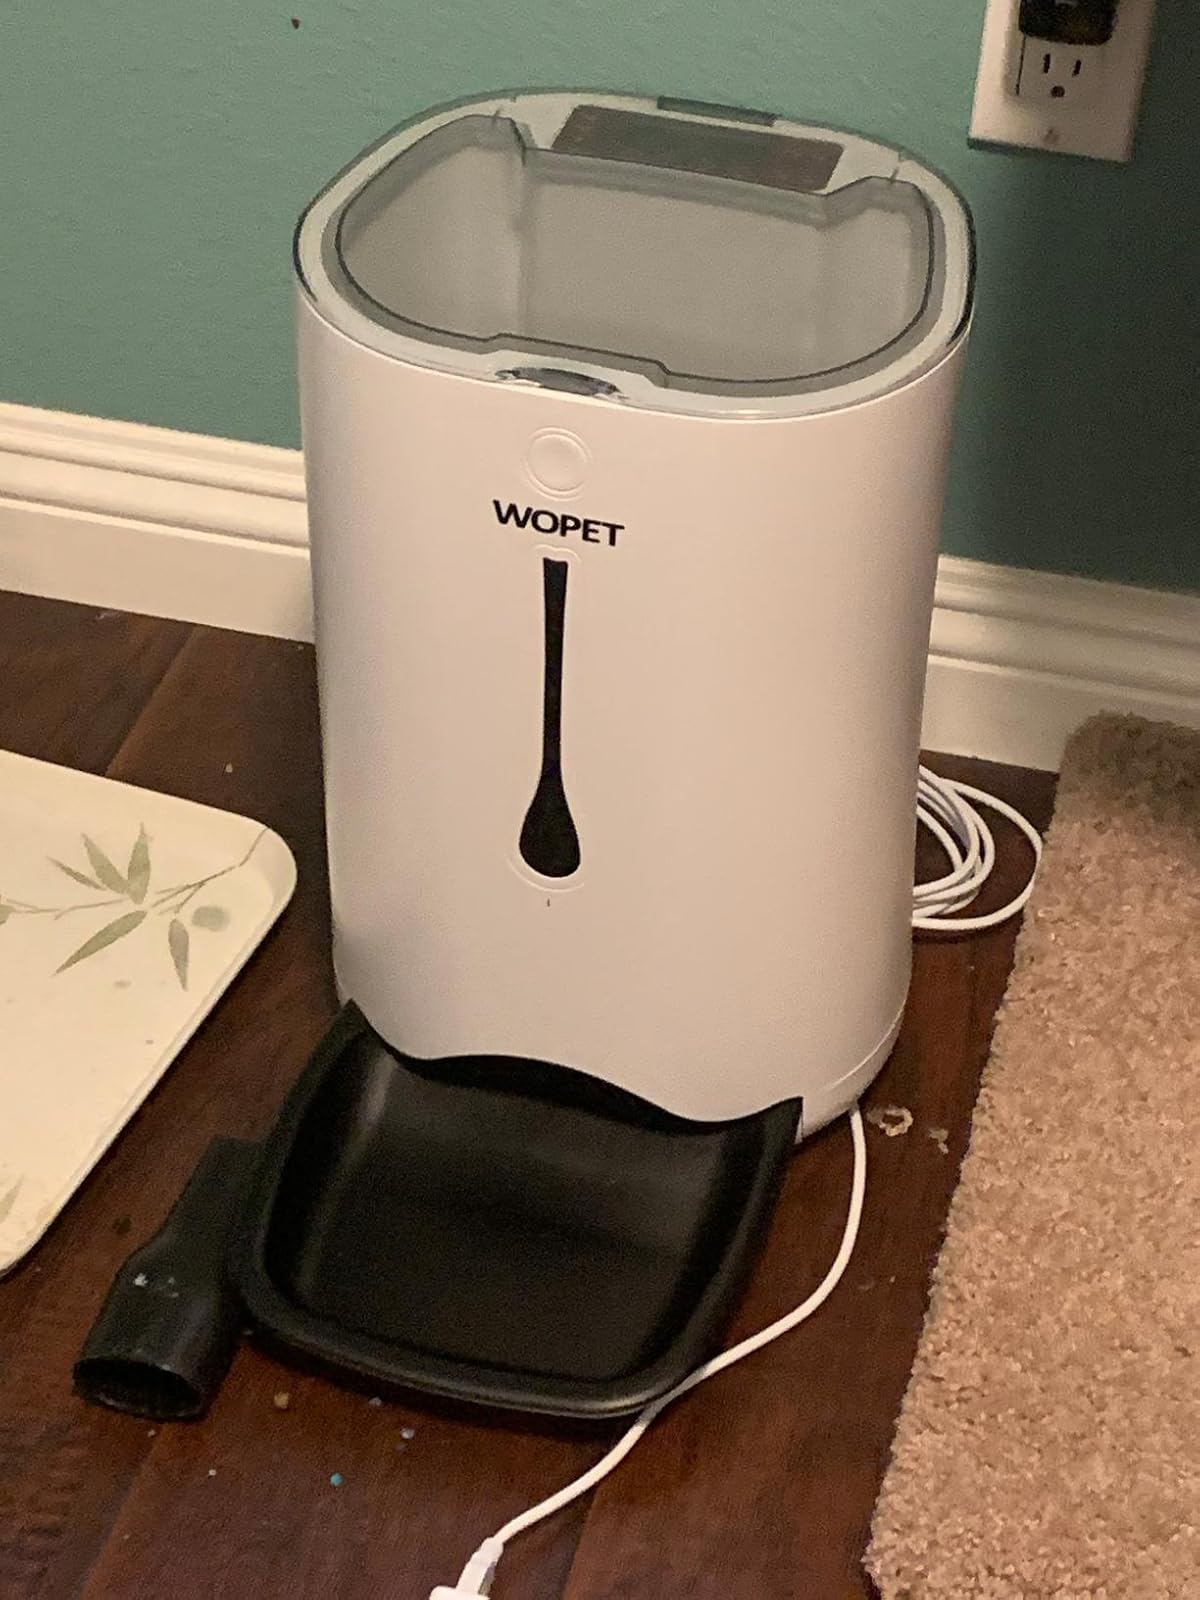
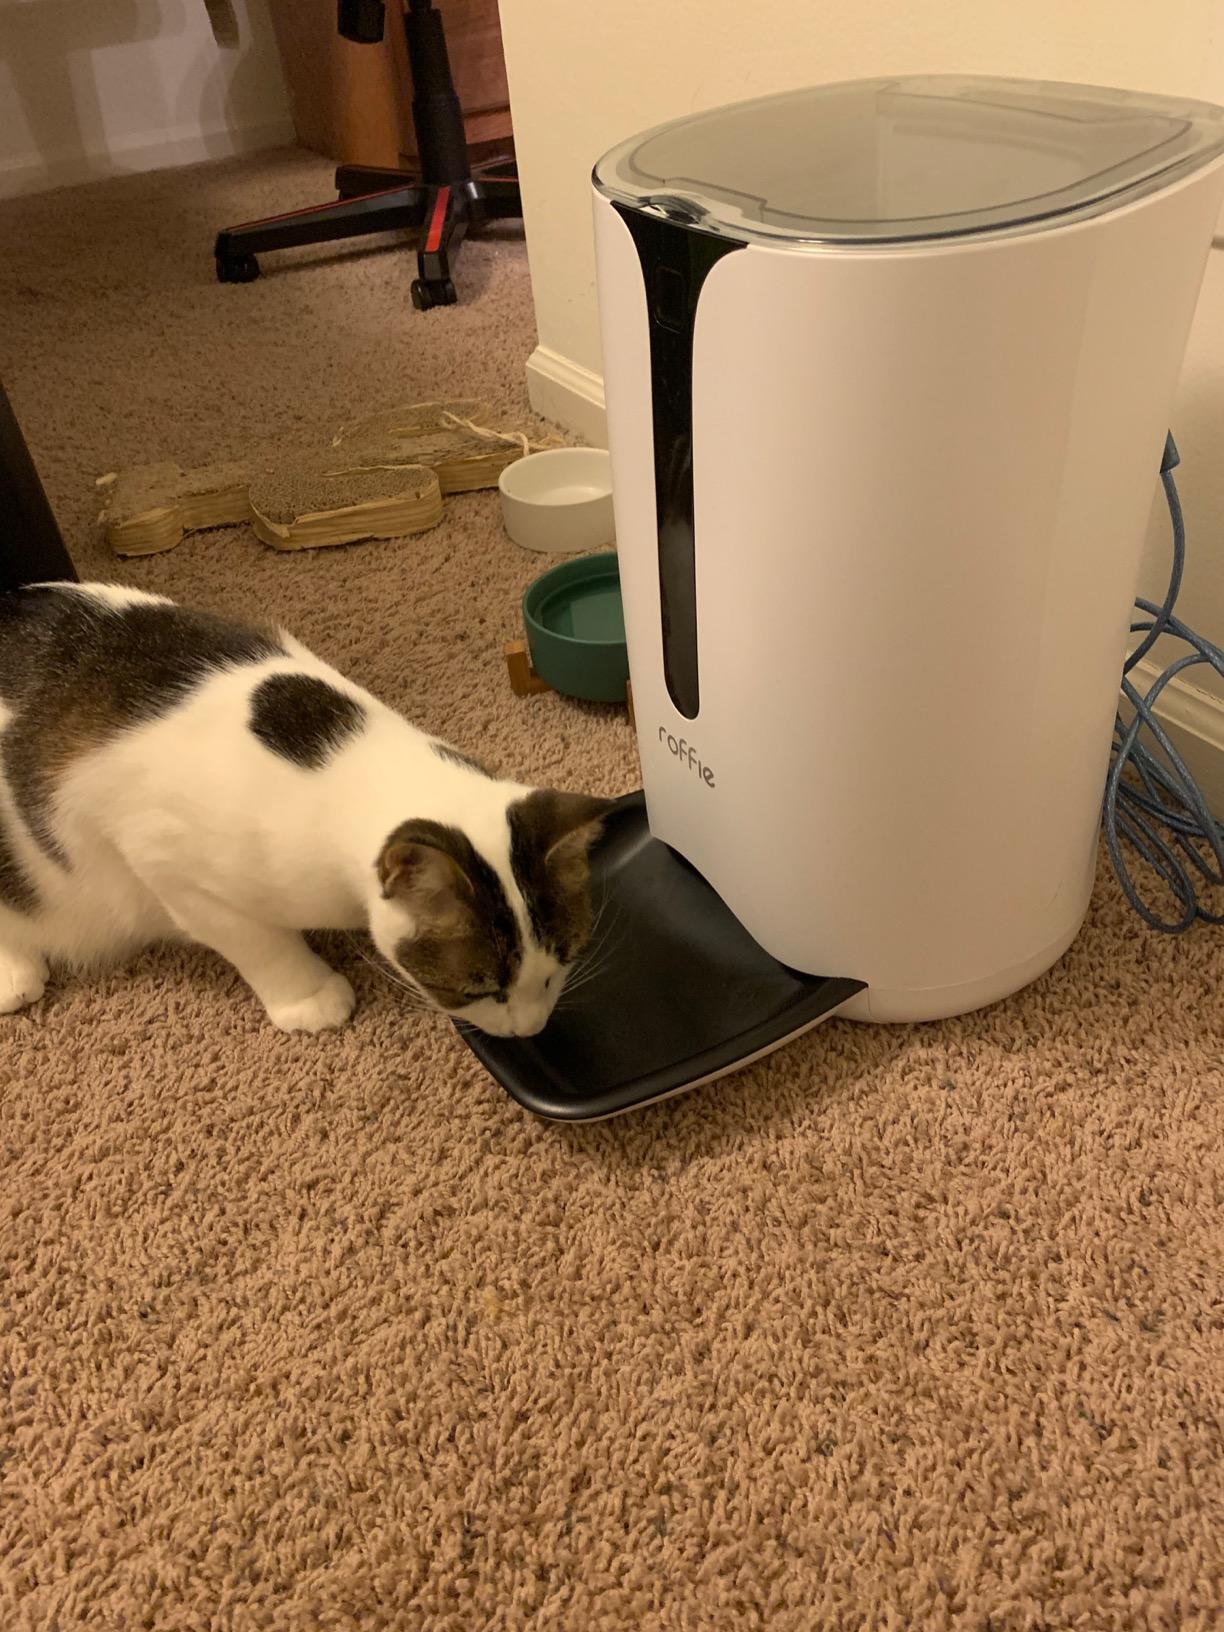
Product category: items_feeder
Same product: no